Thierry de Montbrial

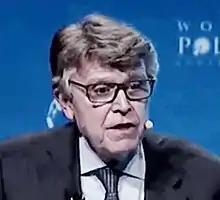

Thierry de Montbrial (born 3 March 1943) is the executive chairman of the French Institute of International Relations (Ifri), which he founded in 1979. He is also the founder and chairman of the World Policy Conference (WPC), which he created in 2008. He has been a member of the French Academy of Moral and Political Sciences since 1992. He is an honorary member of numerous foreign academies.